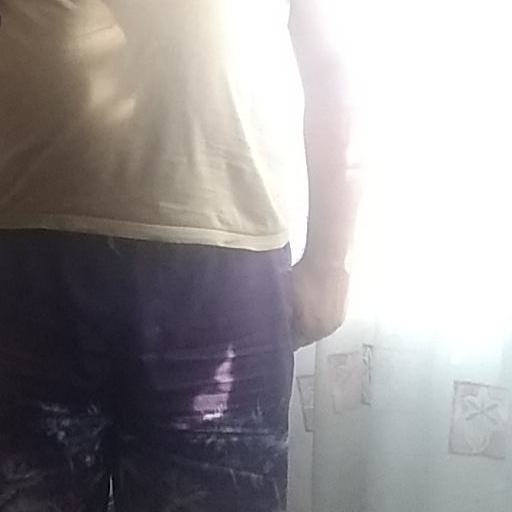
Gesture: no_gesture